Special right triangle

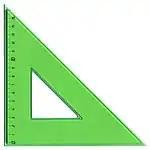
Set square shaped as 45°–45°–90° triangle

In plane geometry, dividing a square along its diagonal results in two isosceles right triangles, each with one right angle (90°, radians) and two other congruent angles each measuring half of a right angle (45°, or radians). The sides in this triangle are in the ratio 1 : 1 : , which follows immediately from the Pythagorean theorem.